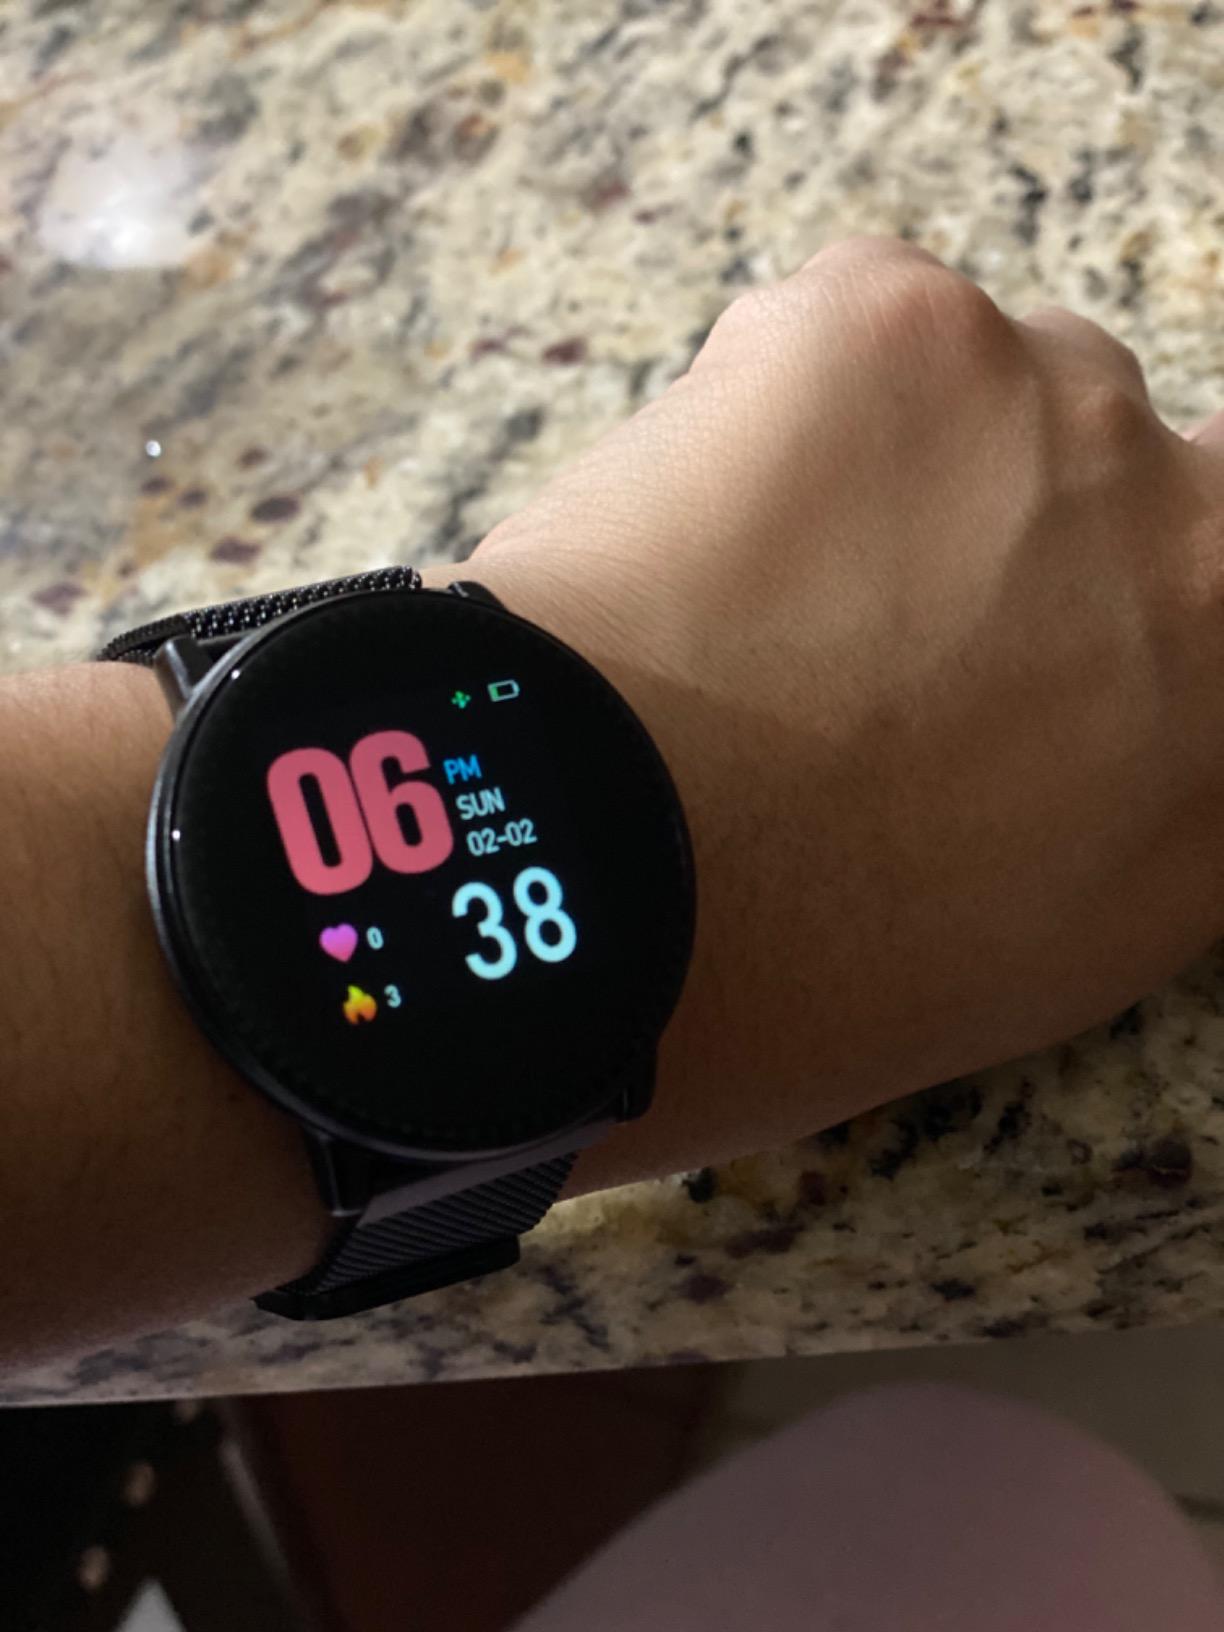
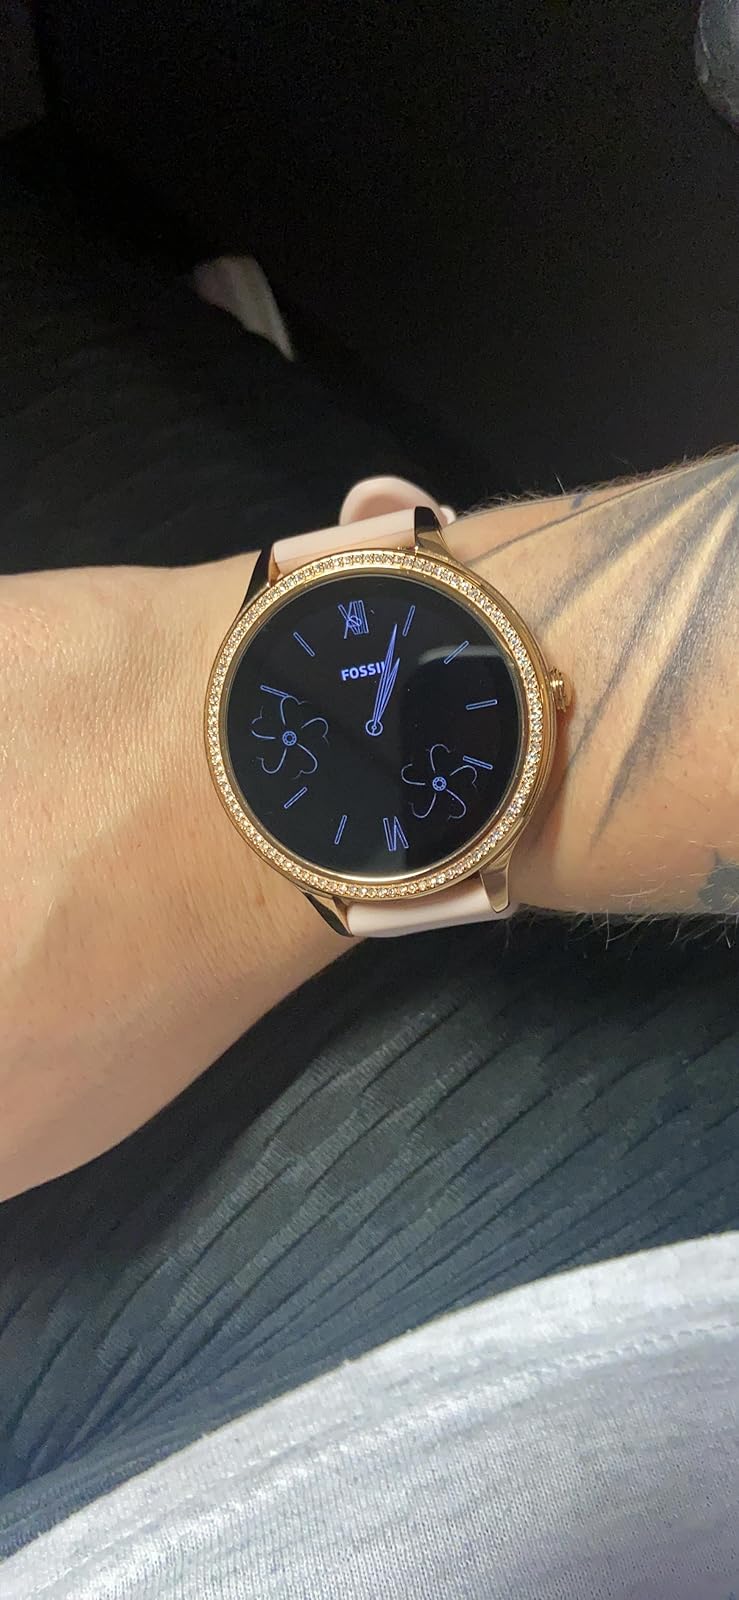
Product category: smartwatch
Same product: no